Túpac Amaru II

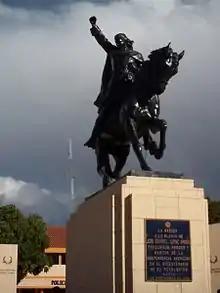
Current monument in Cusco, in homage to José Gabriel Tupac Amaru, in the square of the same name

Tupac Amaru II was born José Gabriel Condorcanqui Noguera in around 1742 in Surimana, Tungasuca , in the province of Cusco, to Miguel Condorcanqui Usquionsa Tupac Amaru, "kuraka" of three towns in the Tinta district, and María Rosa Noguera. On 1 May 1742, Tupac Amaru II was baptized by Santiago José Lopez in a church in Tungasuca. Prior to his father's death, Amaru II spent his childhood in the Vilcamayu Valley; he accompanied his father to community functions, such as the temple, the market, and processions. Tupac's parents died when he was twelve years old and he was raised by his aunt and uncle. When he was 16, he received a Jesuit education at the "San Francisco de Borja" School, founded to educate the sons of "kurakas". The Jesuits "impressed upon him his social standing as future "kuraka" and someone of royal Inca blood." When he was 22, Amaru II married Micaela Bastidas. Shortly after his marriage, Amaru II succeeded his father as "kuraka", giving him rights to land. Like his father, he was both the head of several Quechua communities and a regional merchant and muleteer , inheriting 350 mules from his father's estate. His regional trading gave him contacts in many other indigenous communities and access to information about economic conditions. His personal contacts and knowledge of the region were useful in the rebellion of 1780–1781.